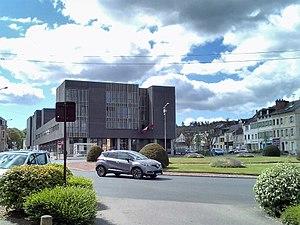
Siège de la communauté d'agglomération à Louviers (27).
La Communauté d'agglomération Seine-Eure est une communauté d'agglomération située dans le département de l'Eure, en Normandie. Elle regroupe 60 communes sur 6 cantons. Son siège se situe à Louviers.